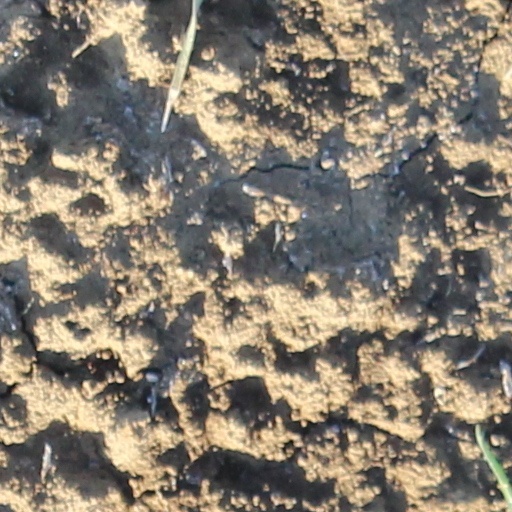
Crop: wheat